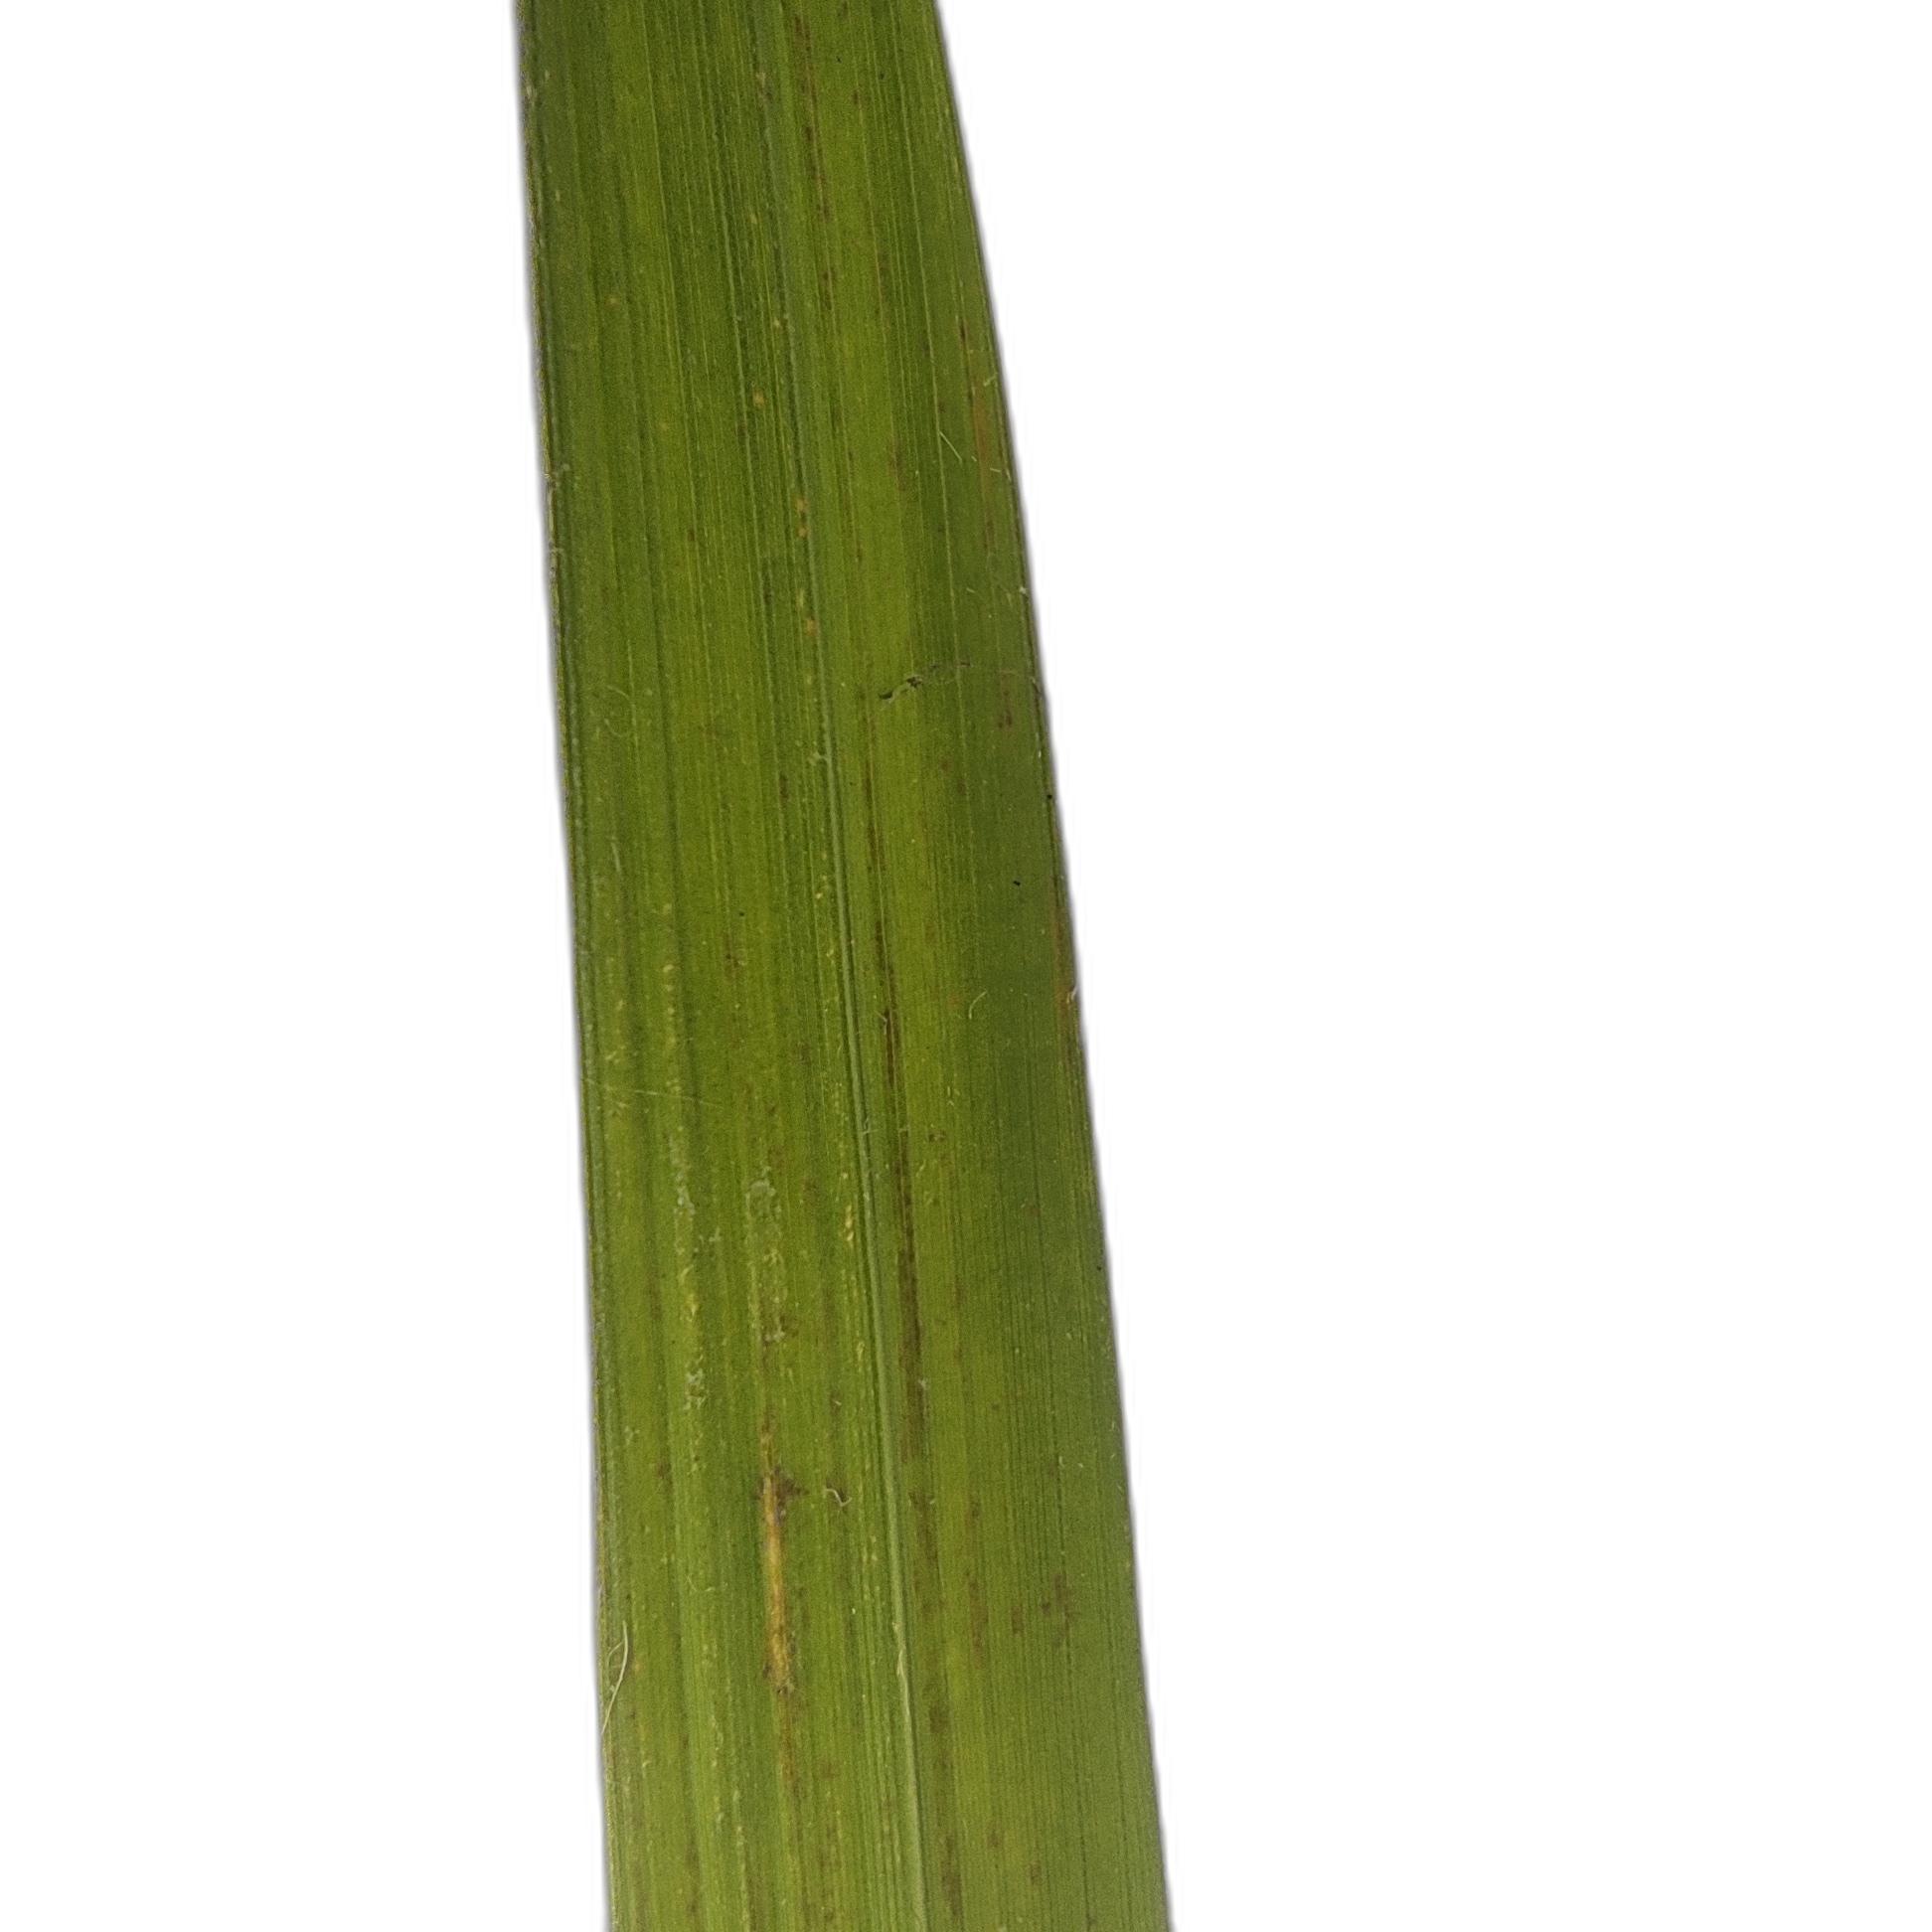
Label: Healthy